Tropical Storm Selma (2017)

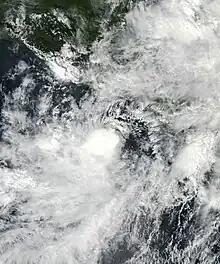
Tropical Storm Selma nearing El Salvador on October 27

Tropical Storm Selma was the first tropical storm on record to make landfall in El Salvador, and only the second Pacific tropical cyclone to attain tropical storm strength east of 90°W, the other being Alma of 2008. The twentieth tropical cyclone and eighteenth named storm of the 2017 Pacific hurricane season, Selma formed from a Central American gyre on October 27. The storm tracked northeastward and reached its peak intensity as a minimal tropical storm before making landfall east of San Salvador, El Salvador early on October 28. Selma rapidly weakened after making landfall, and its remnant circulation dissipated overland at 18:00 UTC on the same day.